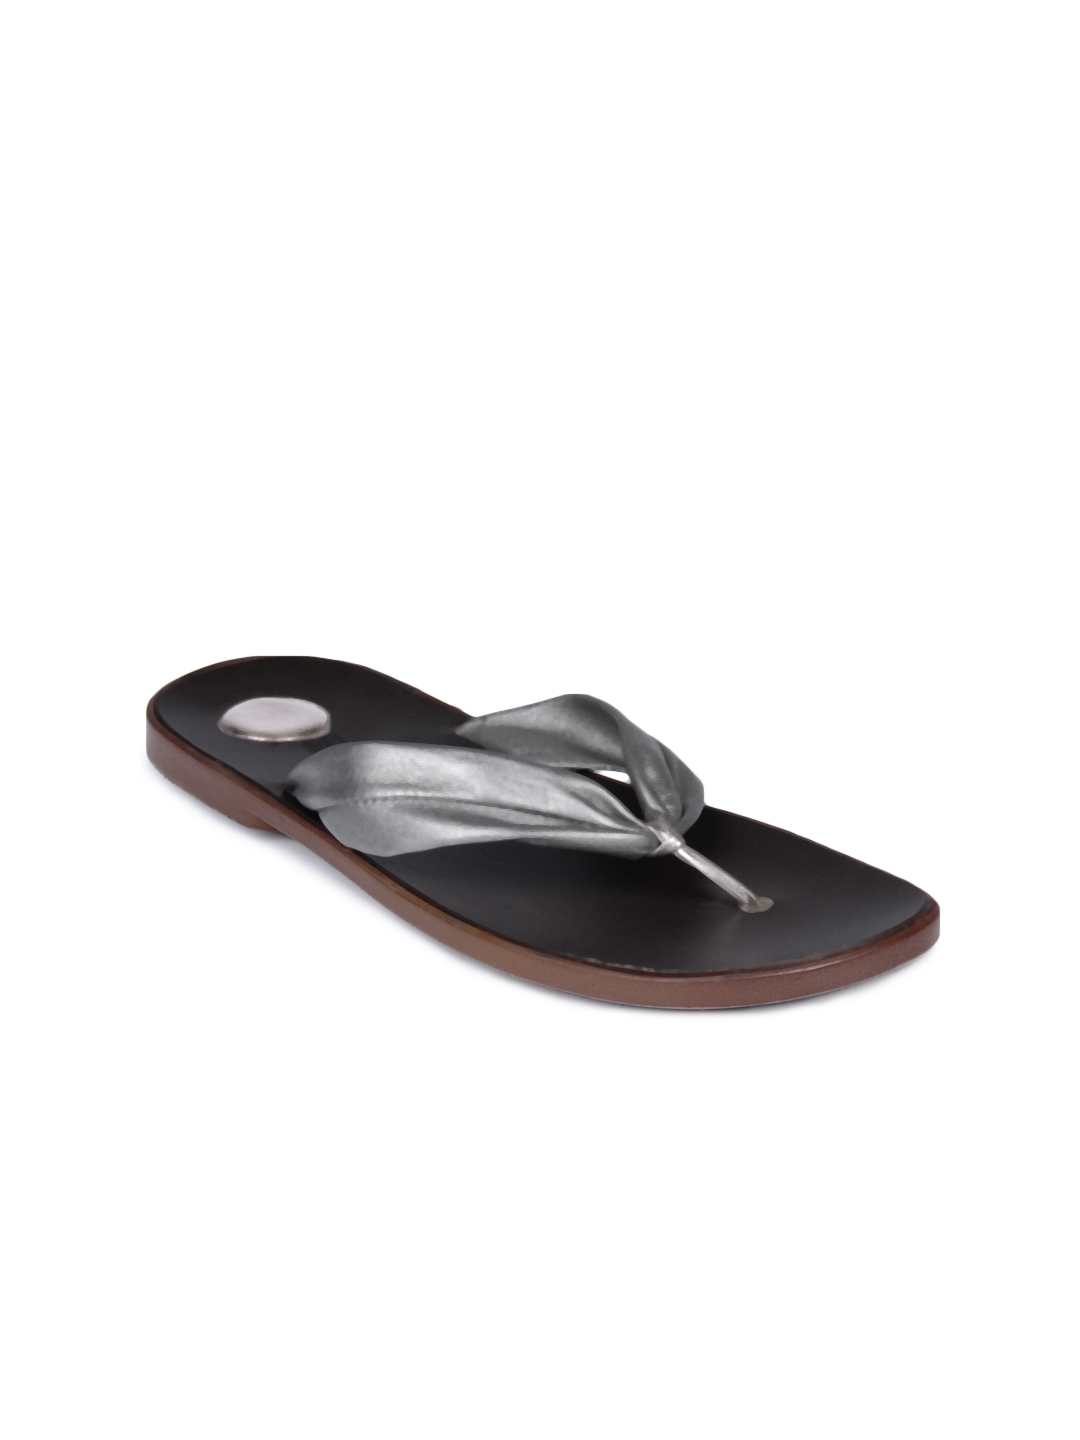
Rocia Women Grey Flats
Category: Footwear / Shoes / Flats
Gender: Women
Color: Grey
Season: Winter 2012
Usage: Casual